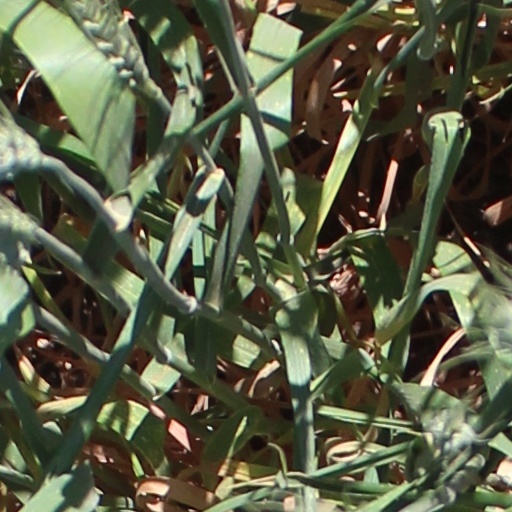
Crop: wheat